Franz Kafka

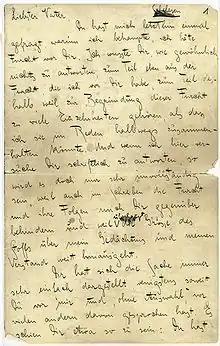
an old letter with text written in German

Kafka's laryngeal tuberculosis worsened and in March 1924 he returned from Berlin to Prague, where members of his family, principally his sister Ottla, as well as Dora Diamant, took care of him. He went to Hugo Hoffmann's sanatorium in Kierling just outside Vienna for treatment on 10 April, and died there on 3 June 1924. The cause of death seemed to be starvation: the condition of Kafka's throat made eating too painful for him, and since parenteral nutrition had not yet been developed, there was no way to feed him. Kafka was editing "A Hunger Artist" on his deathbed, a story whose composition he had begun before his throat closed to the point that he could not take any nourishment. His body was brought back to Prague where he was buried on 11 June 1924, in the New Jewish Cemetery in Prague-Žižkov. His obituary appeared in the "Prager Presse" and the "Berliner Tageblatt". Kafka was virtually unknown during his own lifetime, but he did not consider fame important. He rose to fame rapidly after his death, particularly after World War II. The Kafka tombstone was designed by architect Leopold Ehrmann.